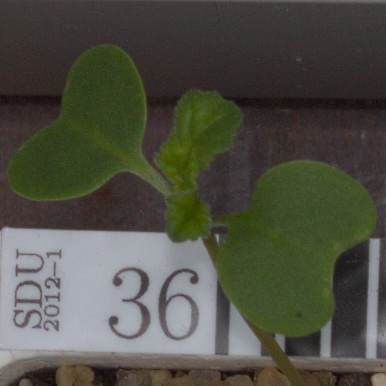
Label: charlock